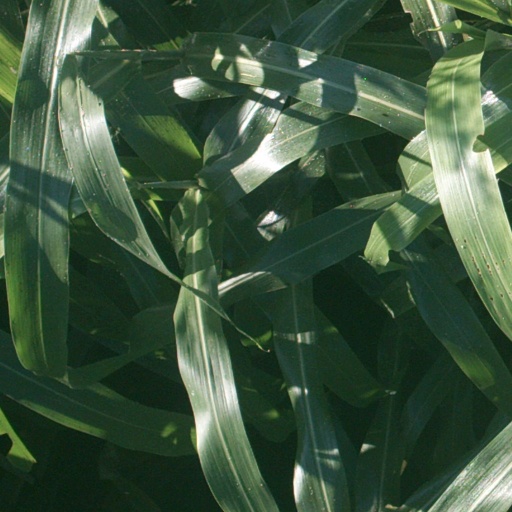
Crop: sorghum